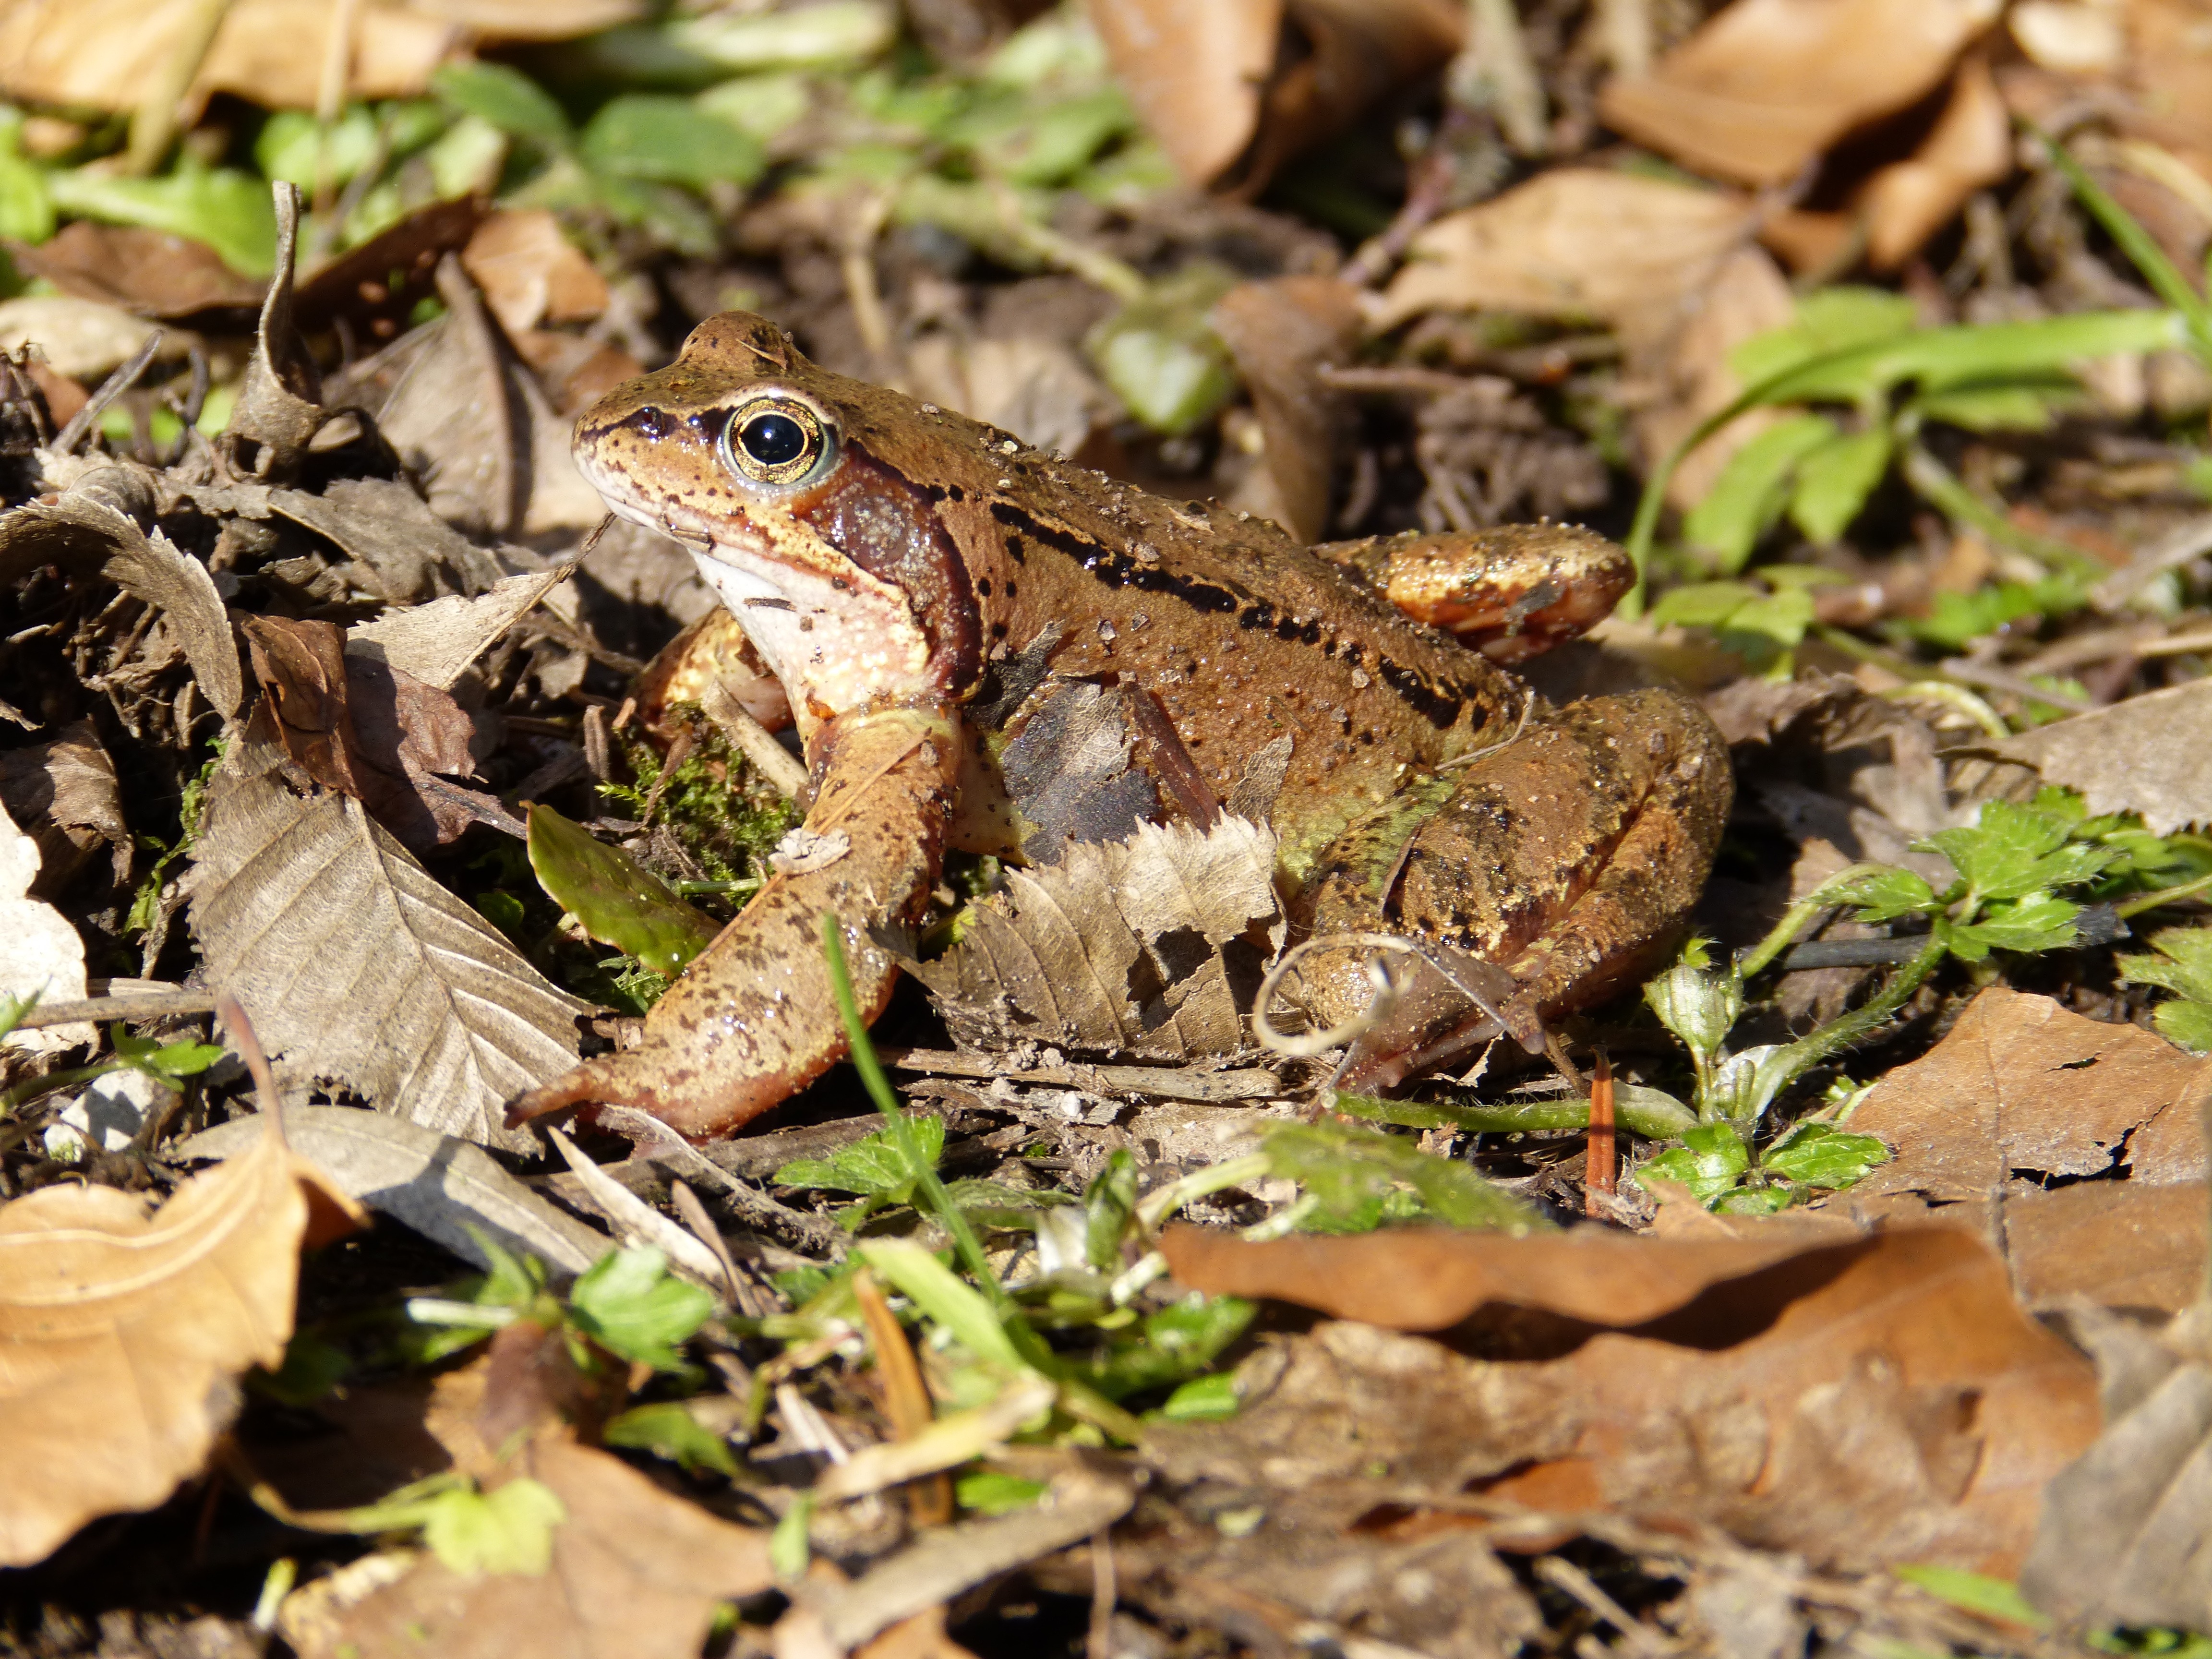
water, animal, wildlife, toad, reptile, amphibian, fauna, vertebrate, frogs, agamidae, boa constrictor, scaled reptile, lacertidae, boas